Bloomfield Square

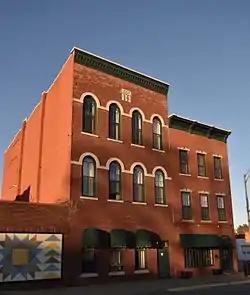

Bloomfield Square is a historic district in Bloomfield, Iowa, United States. It consists of the Davis County Courthouse, located on a central park, surrounded by 55 commercial buildings. The buildings were all built between the 1850s and the 1890s. Most of the buildings are of brick construction with no early frame buildings on the square. No one architectural style predominates. The block that faces Franklin Street burned to the ground in 1893, and was rebuilt that same year. The use of pressed tin and the many engaged columns on the second floor level are noteworthy on this block. The Second Empire courthouse (1877) is the focal point for the district. The historic district was listed on the National Register of Historic Places in 1976.